The Blue Mountains, Ontario

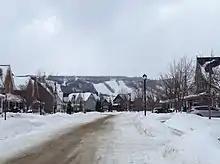
Residential area across from the ski hills

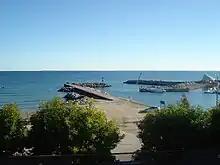
Thornbury harbour from the Royal Harbour Resort

The primary population centres are Thornbury and the modern resort-style communities clustered around the foot of the escarpment near the ski resorts. Additionally the town's territory also includes the rural communities of Banks, Camperdown, Castle Glen Estates, Christie Beach, Clarksburg, Craigleith, Duncan, Gibraltar, Swiss Meadows, Heathcote, Kolapore, Little Germany, Lora Bay, Loree, Ravenna, Red Wing, Slabtown, and Victoria Corners.